T-X program

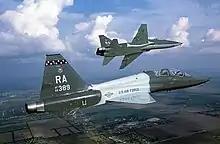
A USAF Northrop T-38 Talon from the 560th Flying Training Squadron. The T-38 is to be replaced as the USAF advanced jet trainer by the T-X program winner, the Boeing T-X, now known as the T-7 Red Hawk.

The USAF's Air Education and Training Command (AETC) began developing the requirements for a replacement for the Northrop T-38 Talon as early as 2003. The average age of the T-38 fleet is over 50 years, and a fatigue failure in 2008 killed the two-person crew of a T-38C. Originally, the replacement trainer was expected to enter service around 2020, but the Air Force advanced the target date to 2017. In the Fiscal 2013 budget proposal, the USAF suggested delaying the initial operating capability to FY2020 with the contract award not expected before FY2016. Shrinking budgets and the need to fund higher priority modernization projects pushed the full implementation of the yet-to-be-selected T-X aircraft to "fiscal year 2023 or 2024". Although the program was left out of the FY 2014 budget entirely, the service still viewed the trainer as a priority.